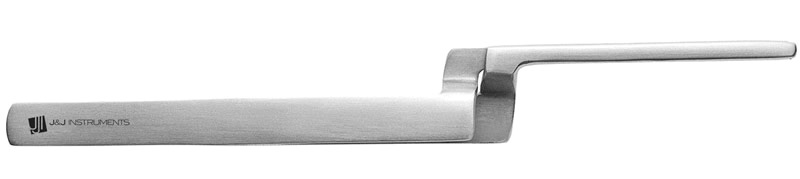
Articulating Paper Forceps Curved Serrated
Brand: House Brand
Articulating Paper Forcep Curved Serrated
Category: Business & Industrial > Medical > Medical Instruments